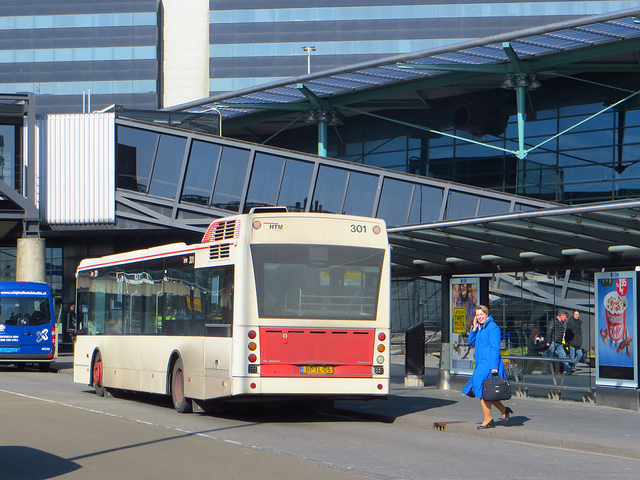
A woman walking behind a red and white bus.

A bus is parked next to a sidewalk in front of a building.

a red and white bus and a woman in a blue coat

A woman is walking near a shuttle bus at an airport.